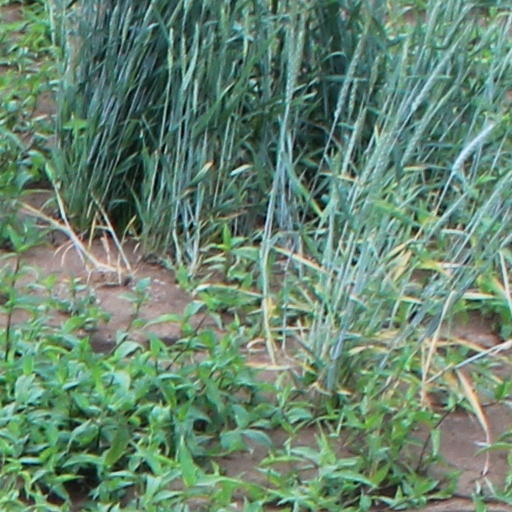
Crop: wheat